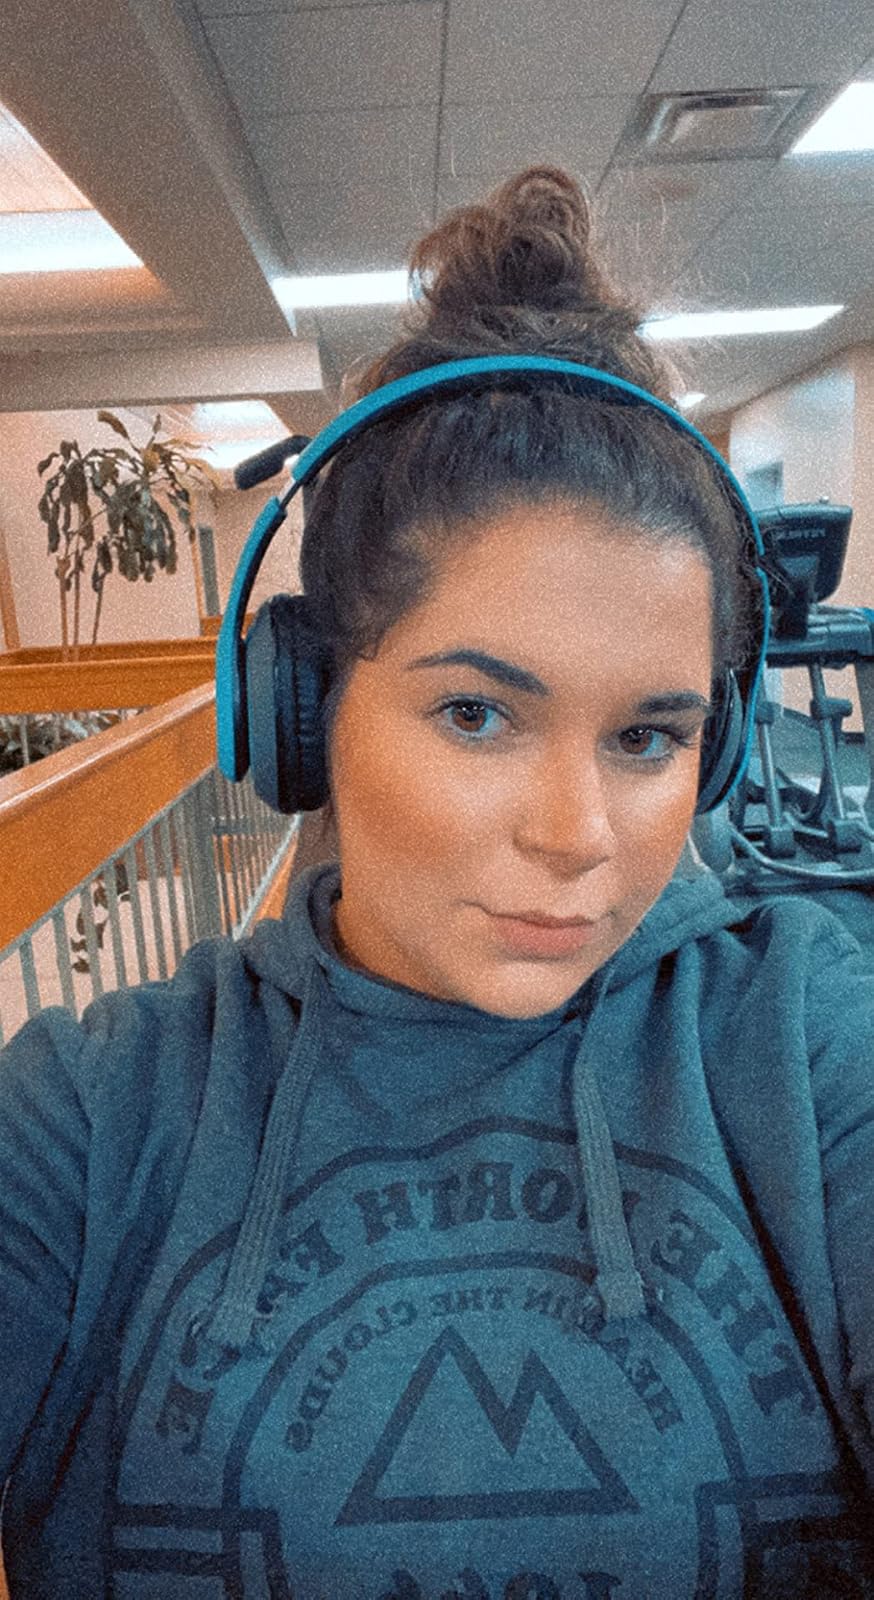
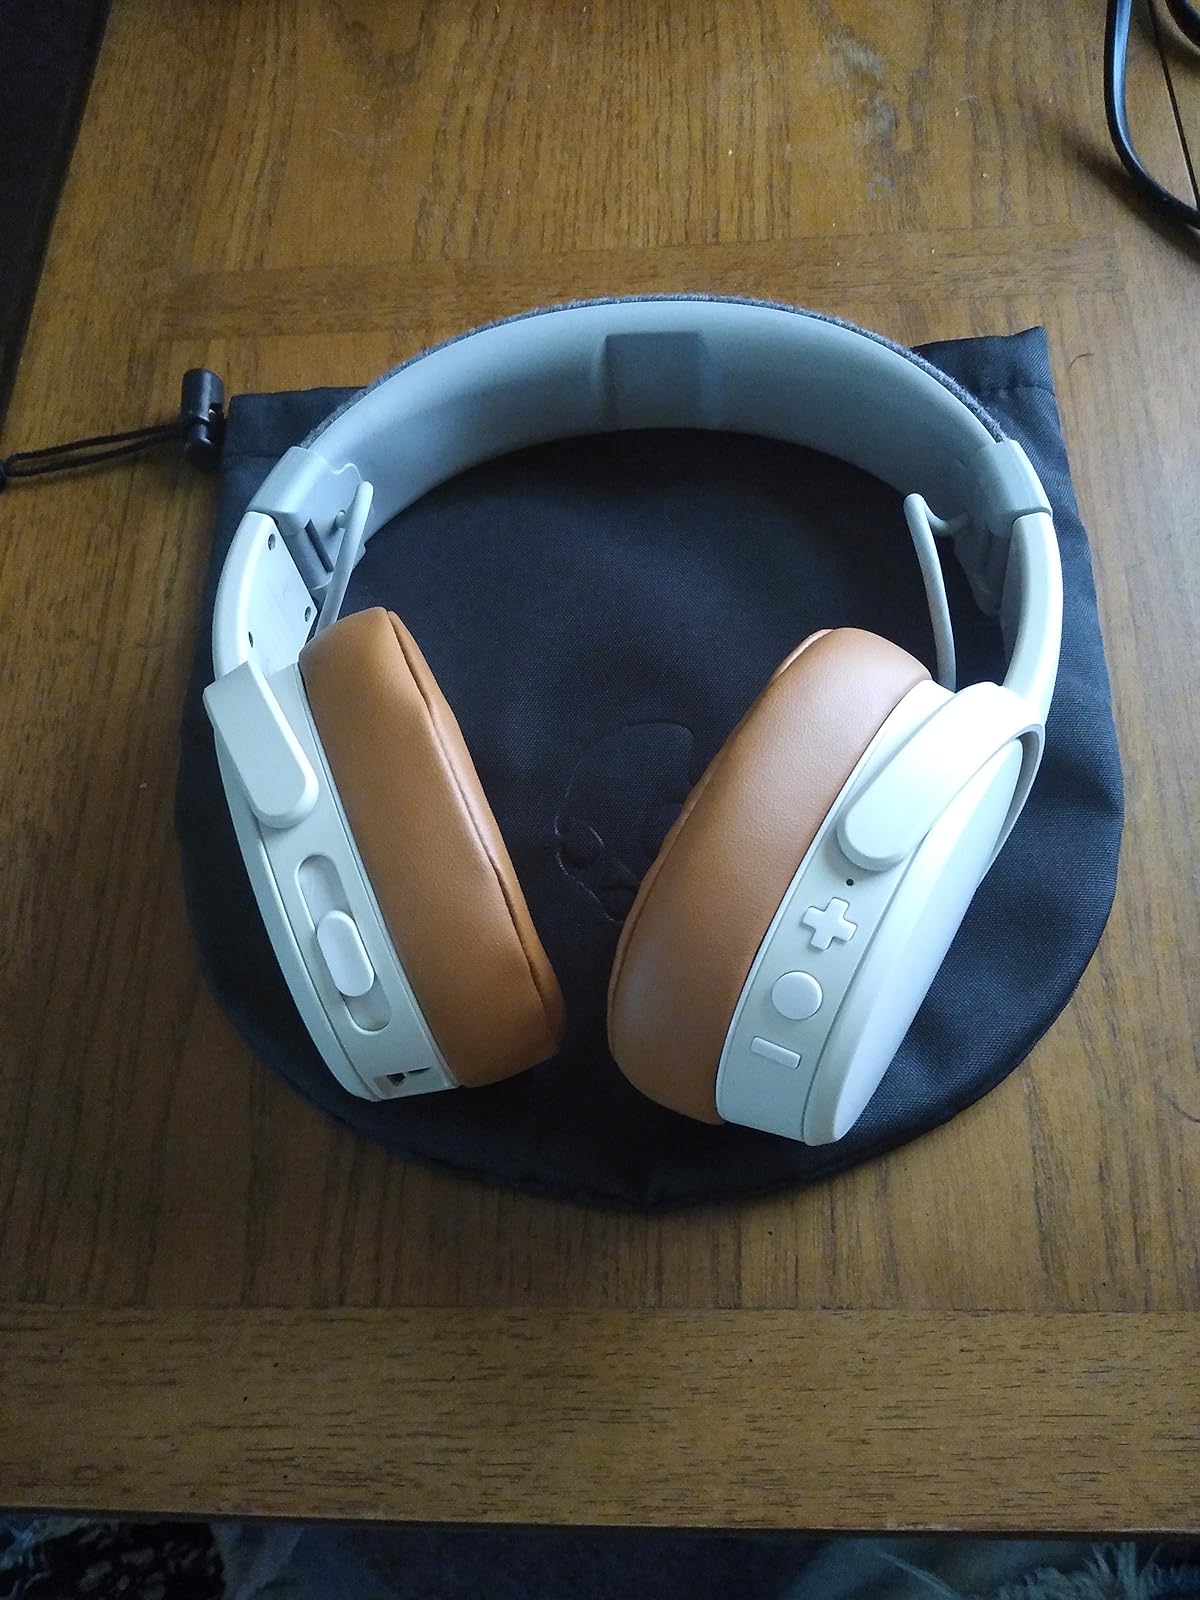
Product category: headphones
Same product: no